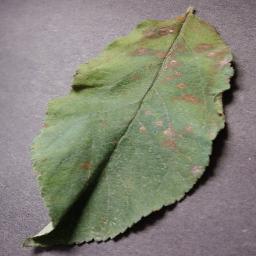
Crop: apple
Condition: cedar_rust